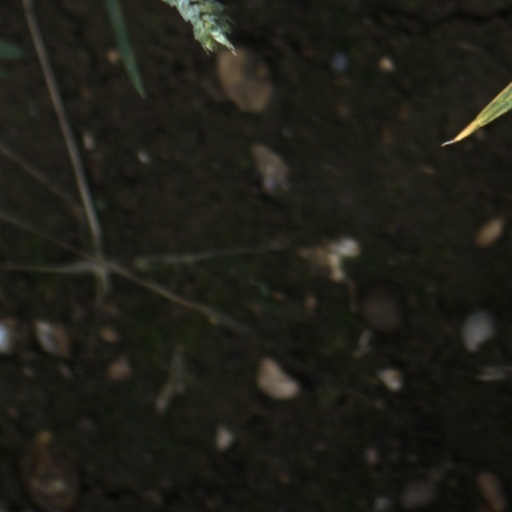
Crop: wheat